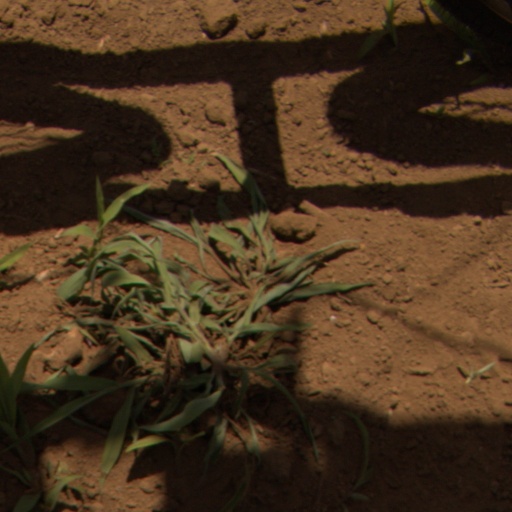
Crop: Jerusalem artichoke